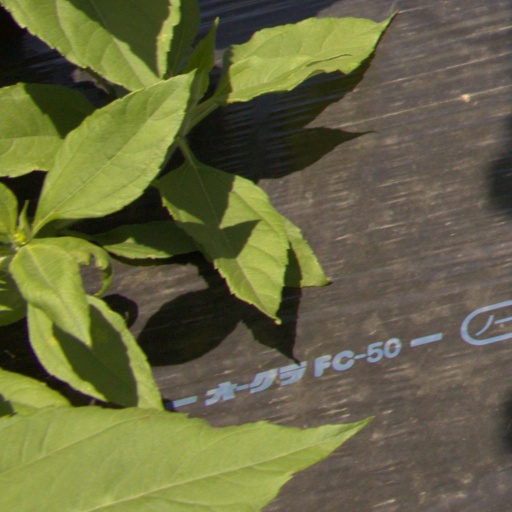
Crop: Jerusalem artichoke